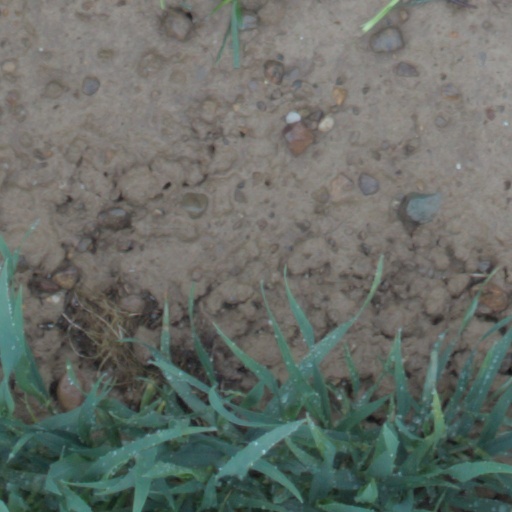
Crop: wheat